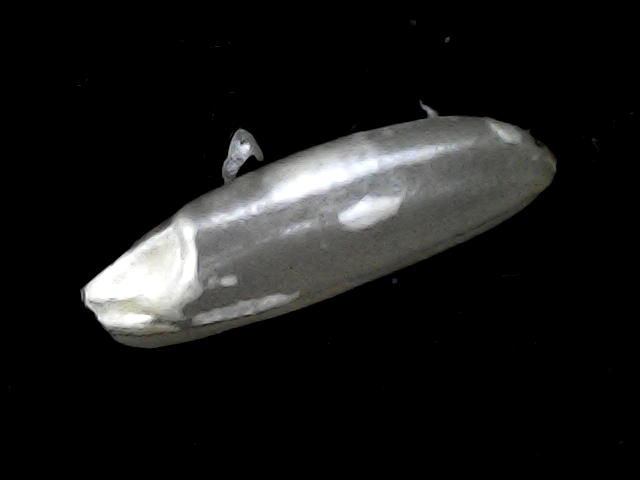
Rice variety: BD51